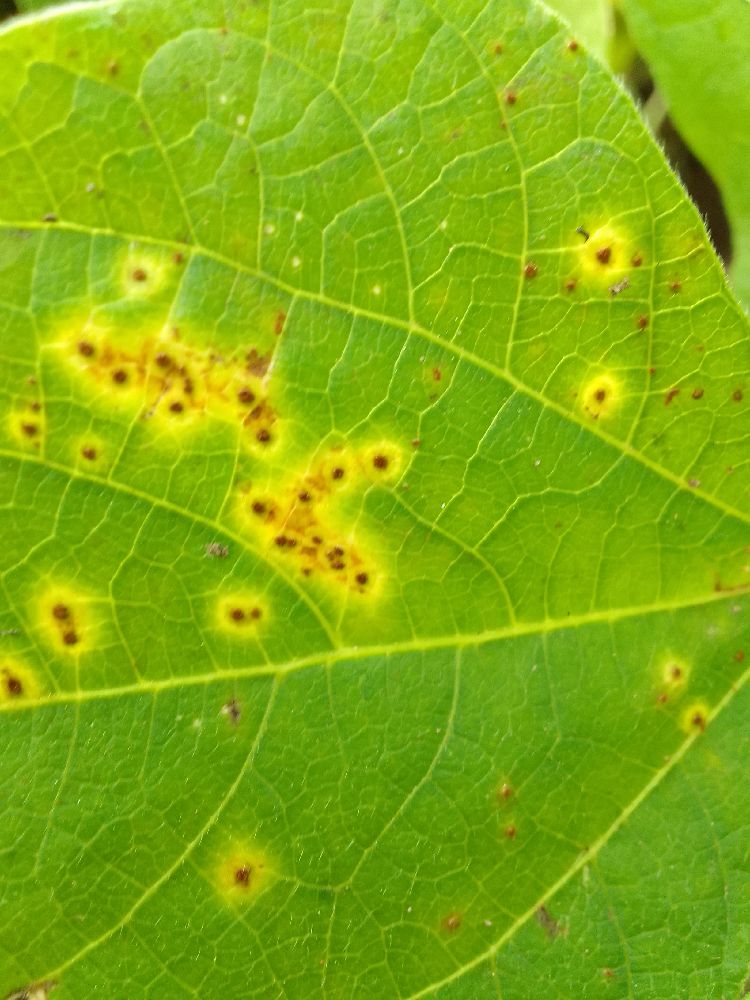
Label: rust